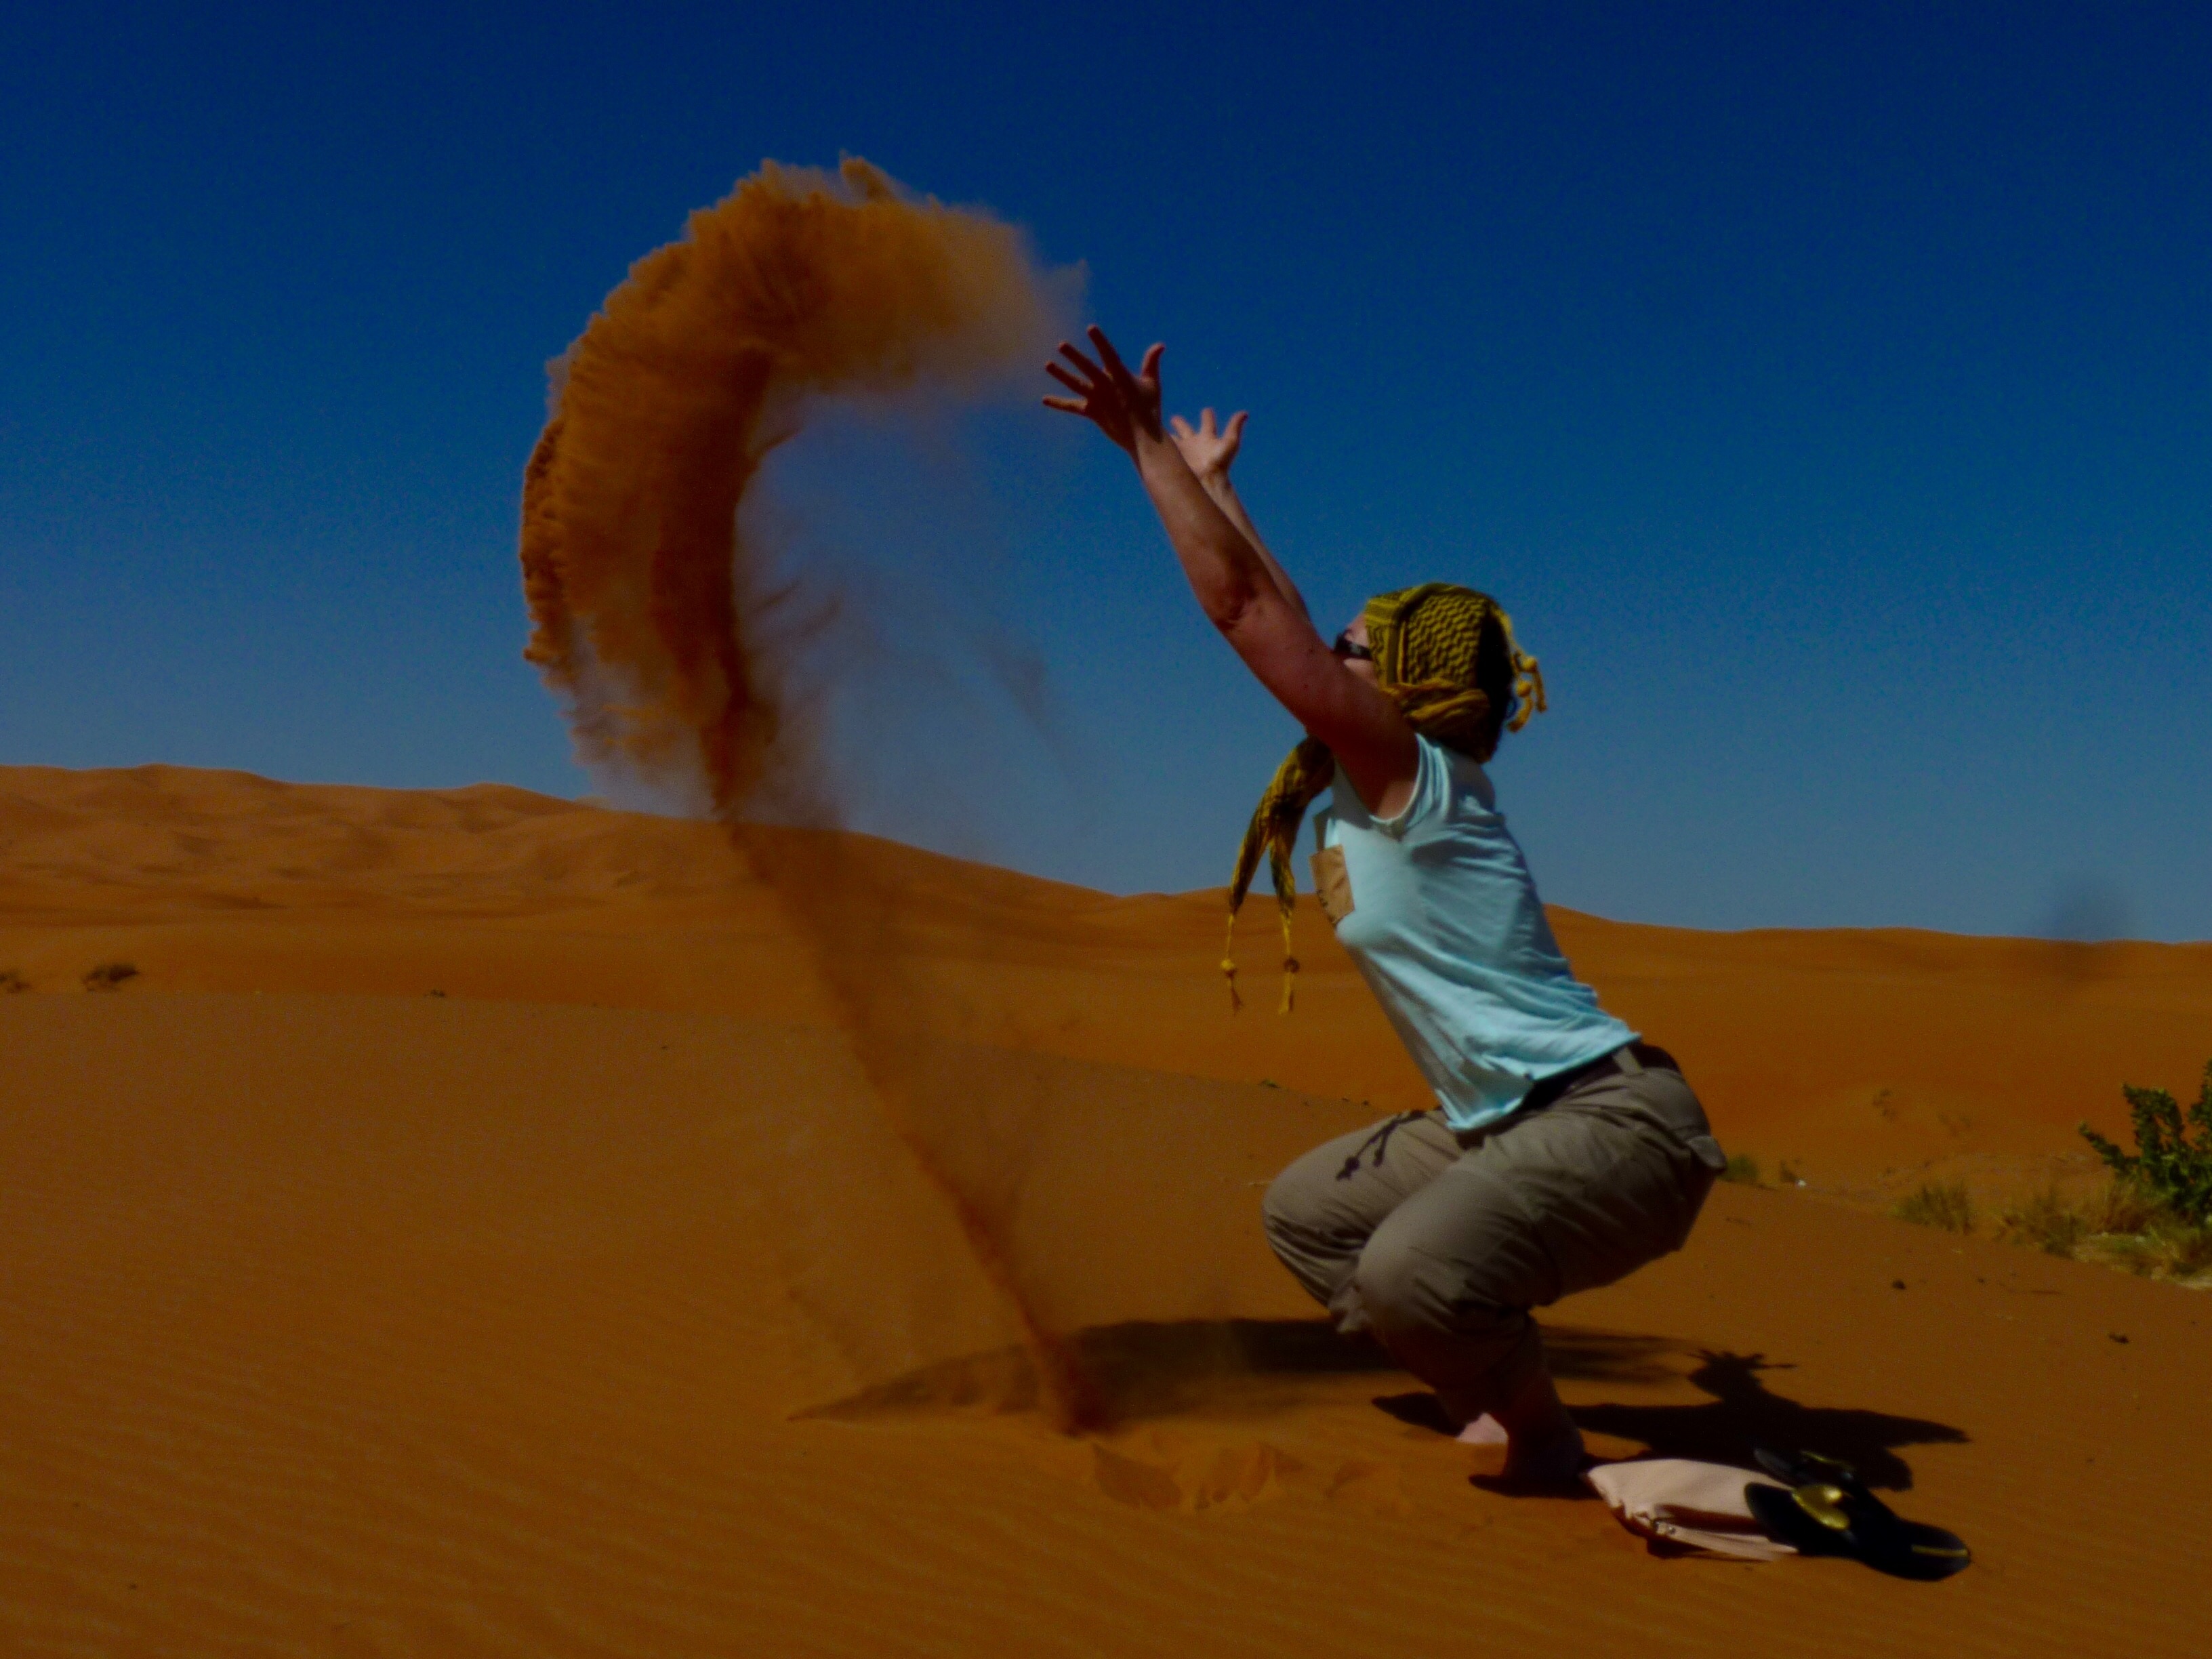
landscape, sand, desert, extreme sport, habitat, sahara, screenshot, landform, erg, natural environment, geographical feature, aeolian landform, atmosphere of earth